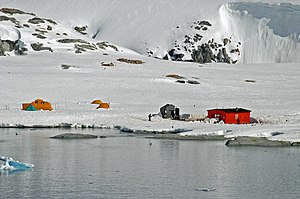
Petermann Island / Galleri
Petermann Island er en lille ø på vestkysten af den antarktiske halvø, beliggende lige dys for Booth Island og Lemaire Channel i Wilhelm Archipelago. Petermann Island er en to kilometer lang, lav afrundet ø som er hjemsted for verdens sydligste koloni af æselpingviner. Der er også en stor forekomst af adeliepingviner.